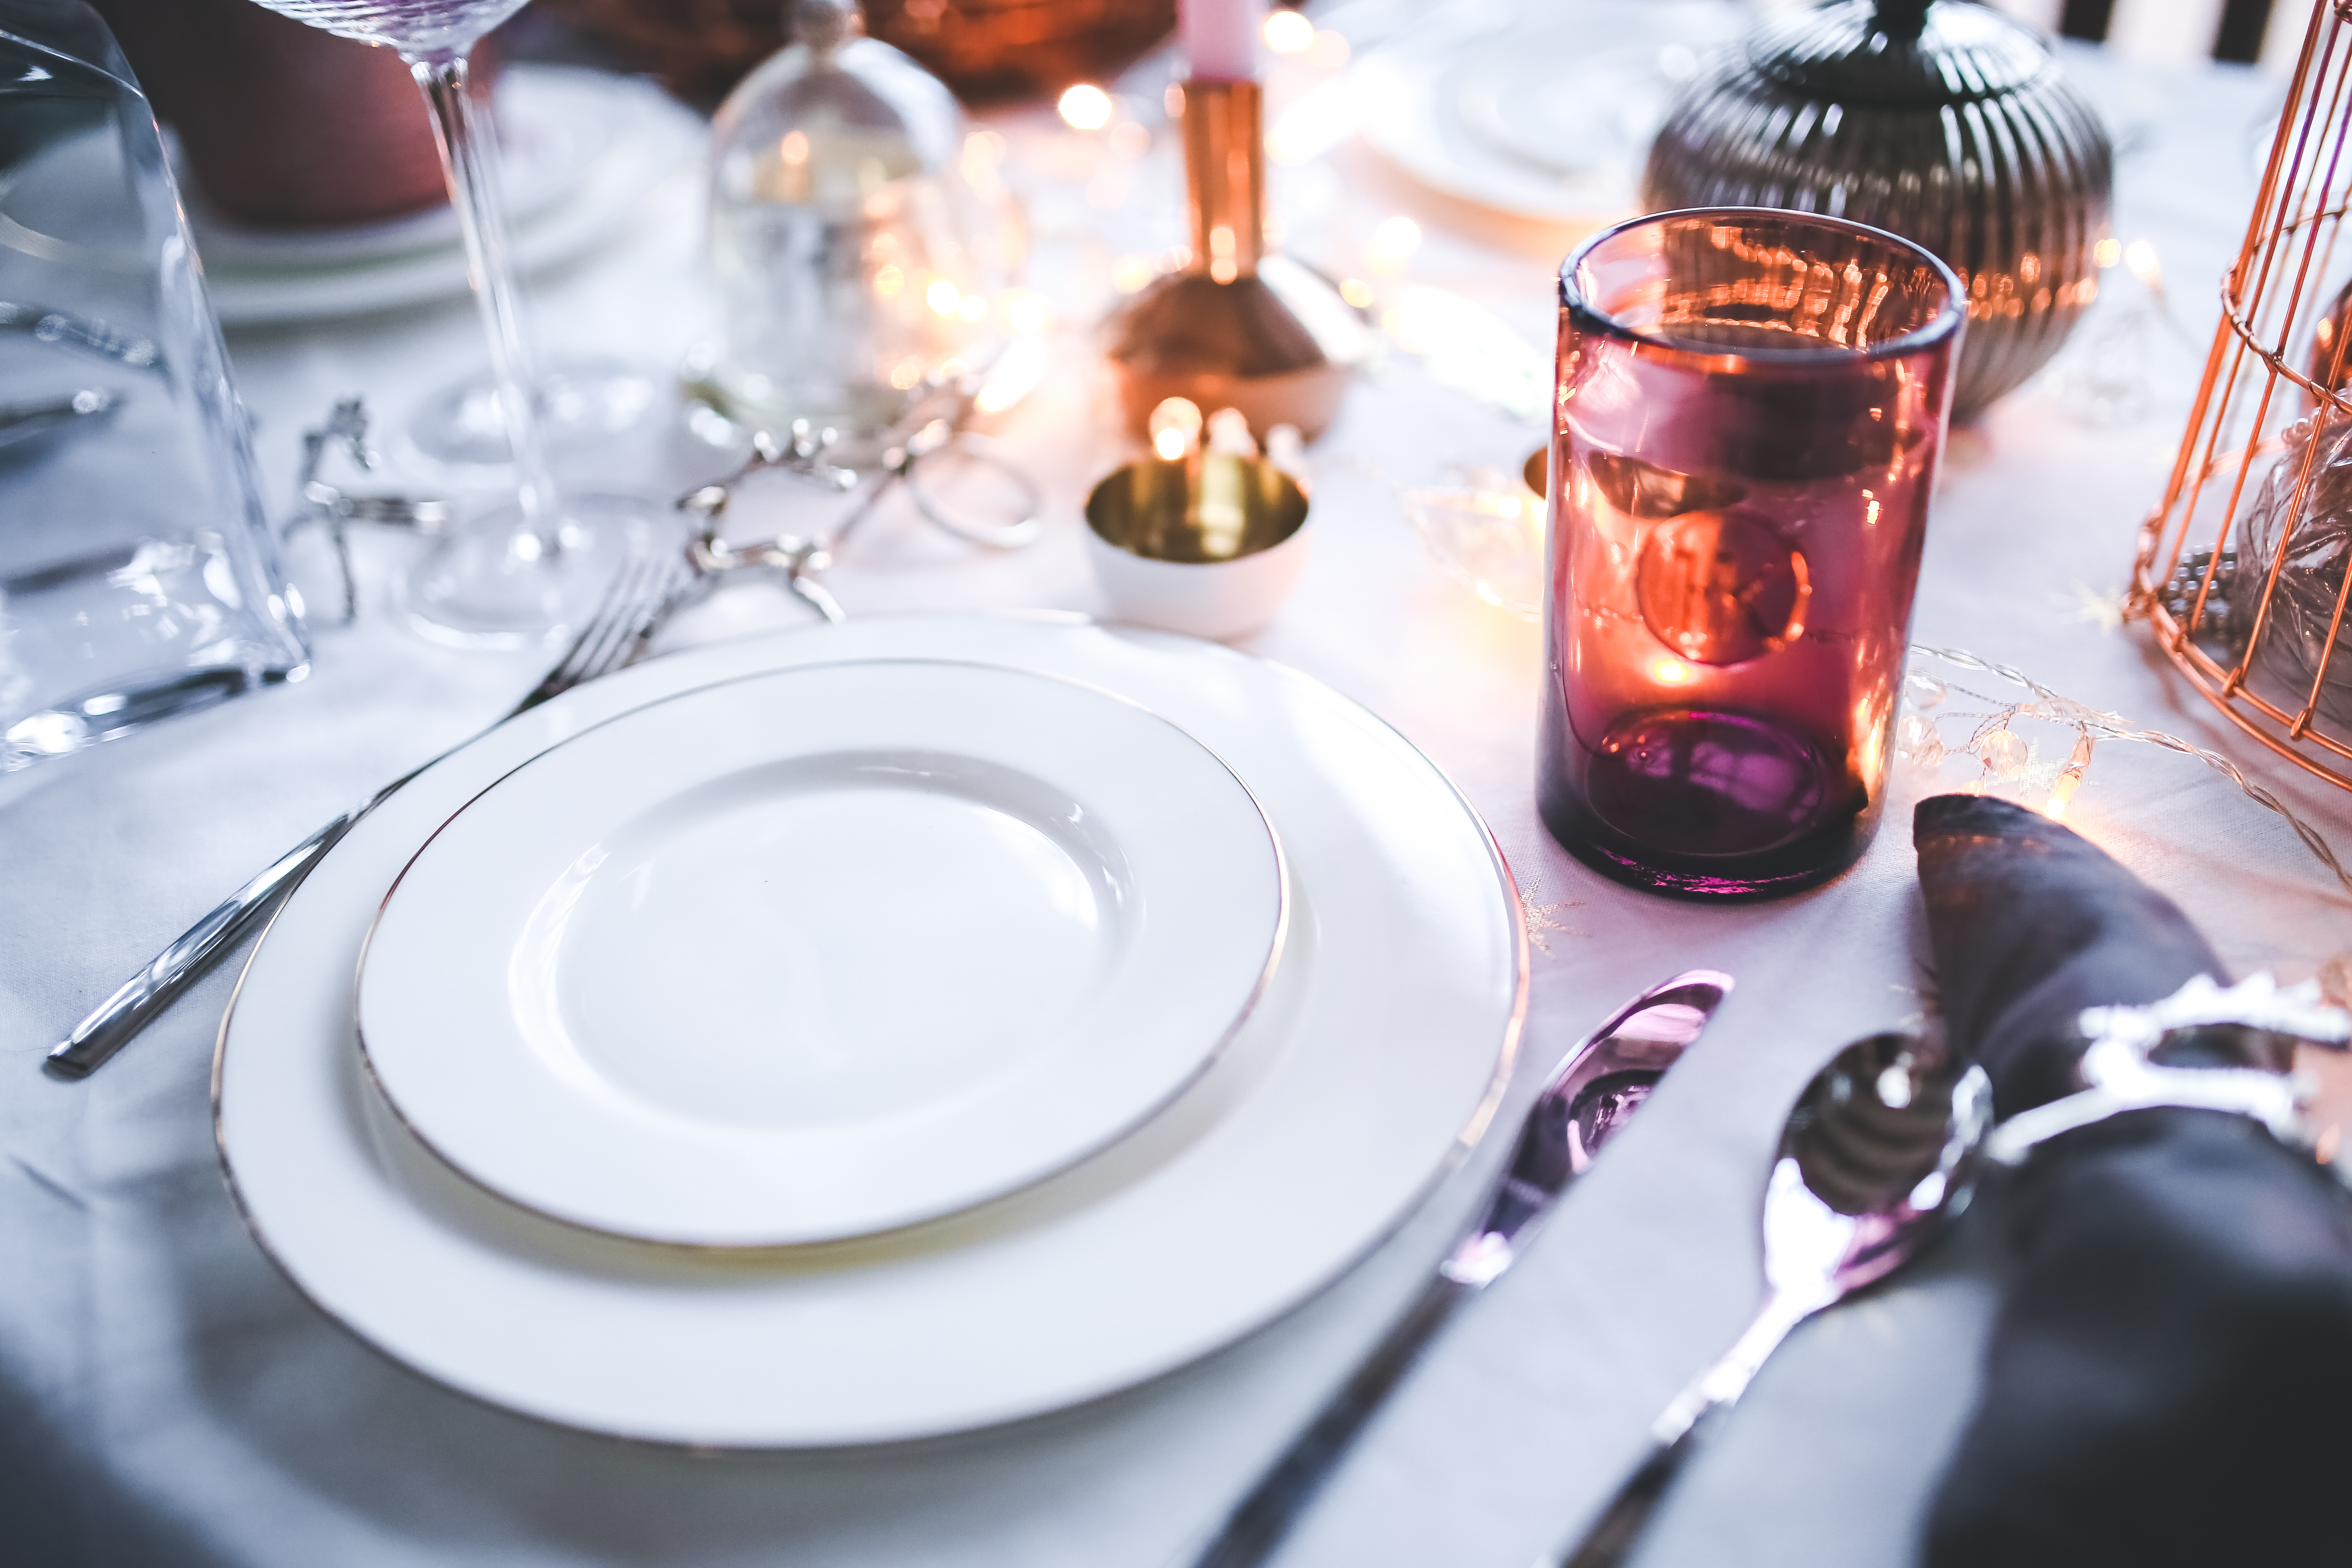
table, cutlery, restaurant, meal, plate, drink, christmas, eat, lunch, tableware, eating, dishes, dinner, party, xmas, supper, brunch, sense